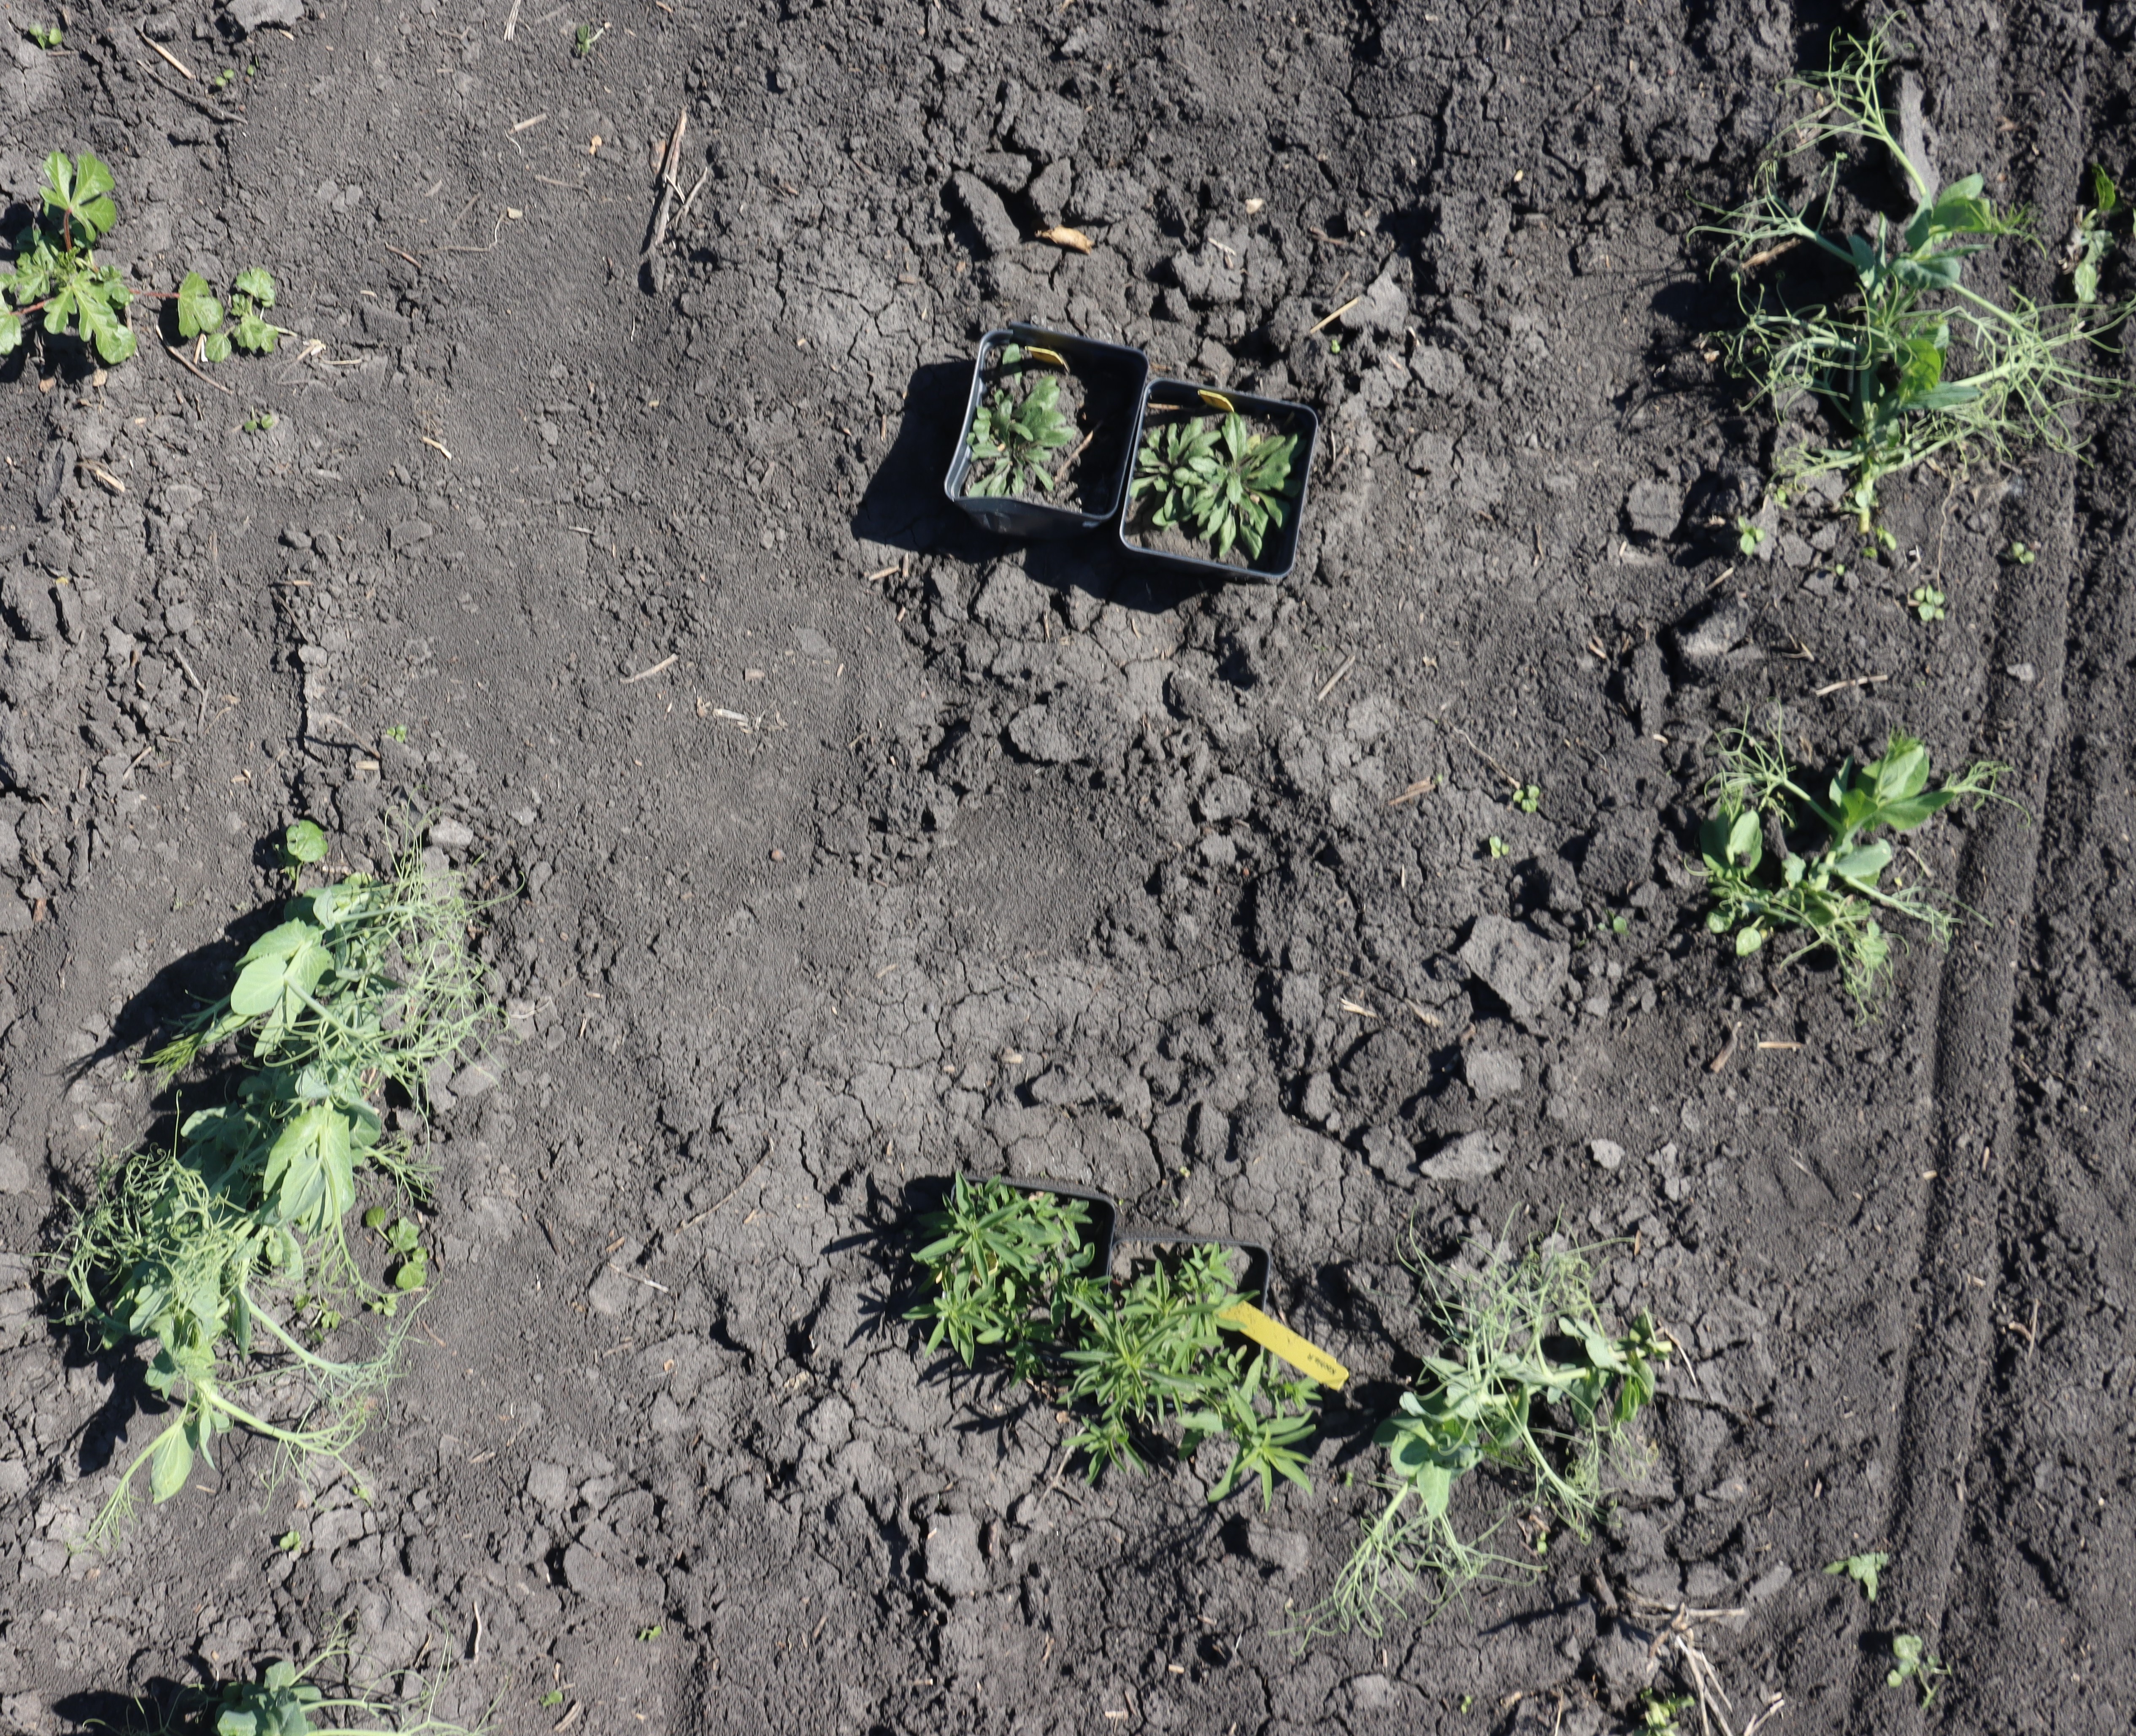
Crop: Field pea
Objects: Field Pea, Field Pea, Field Pea, Field Pea, Kochia, Kochia, Horseweed, Horseweed